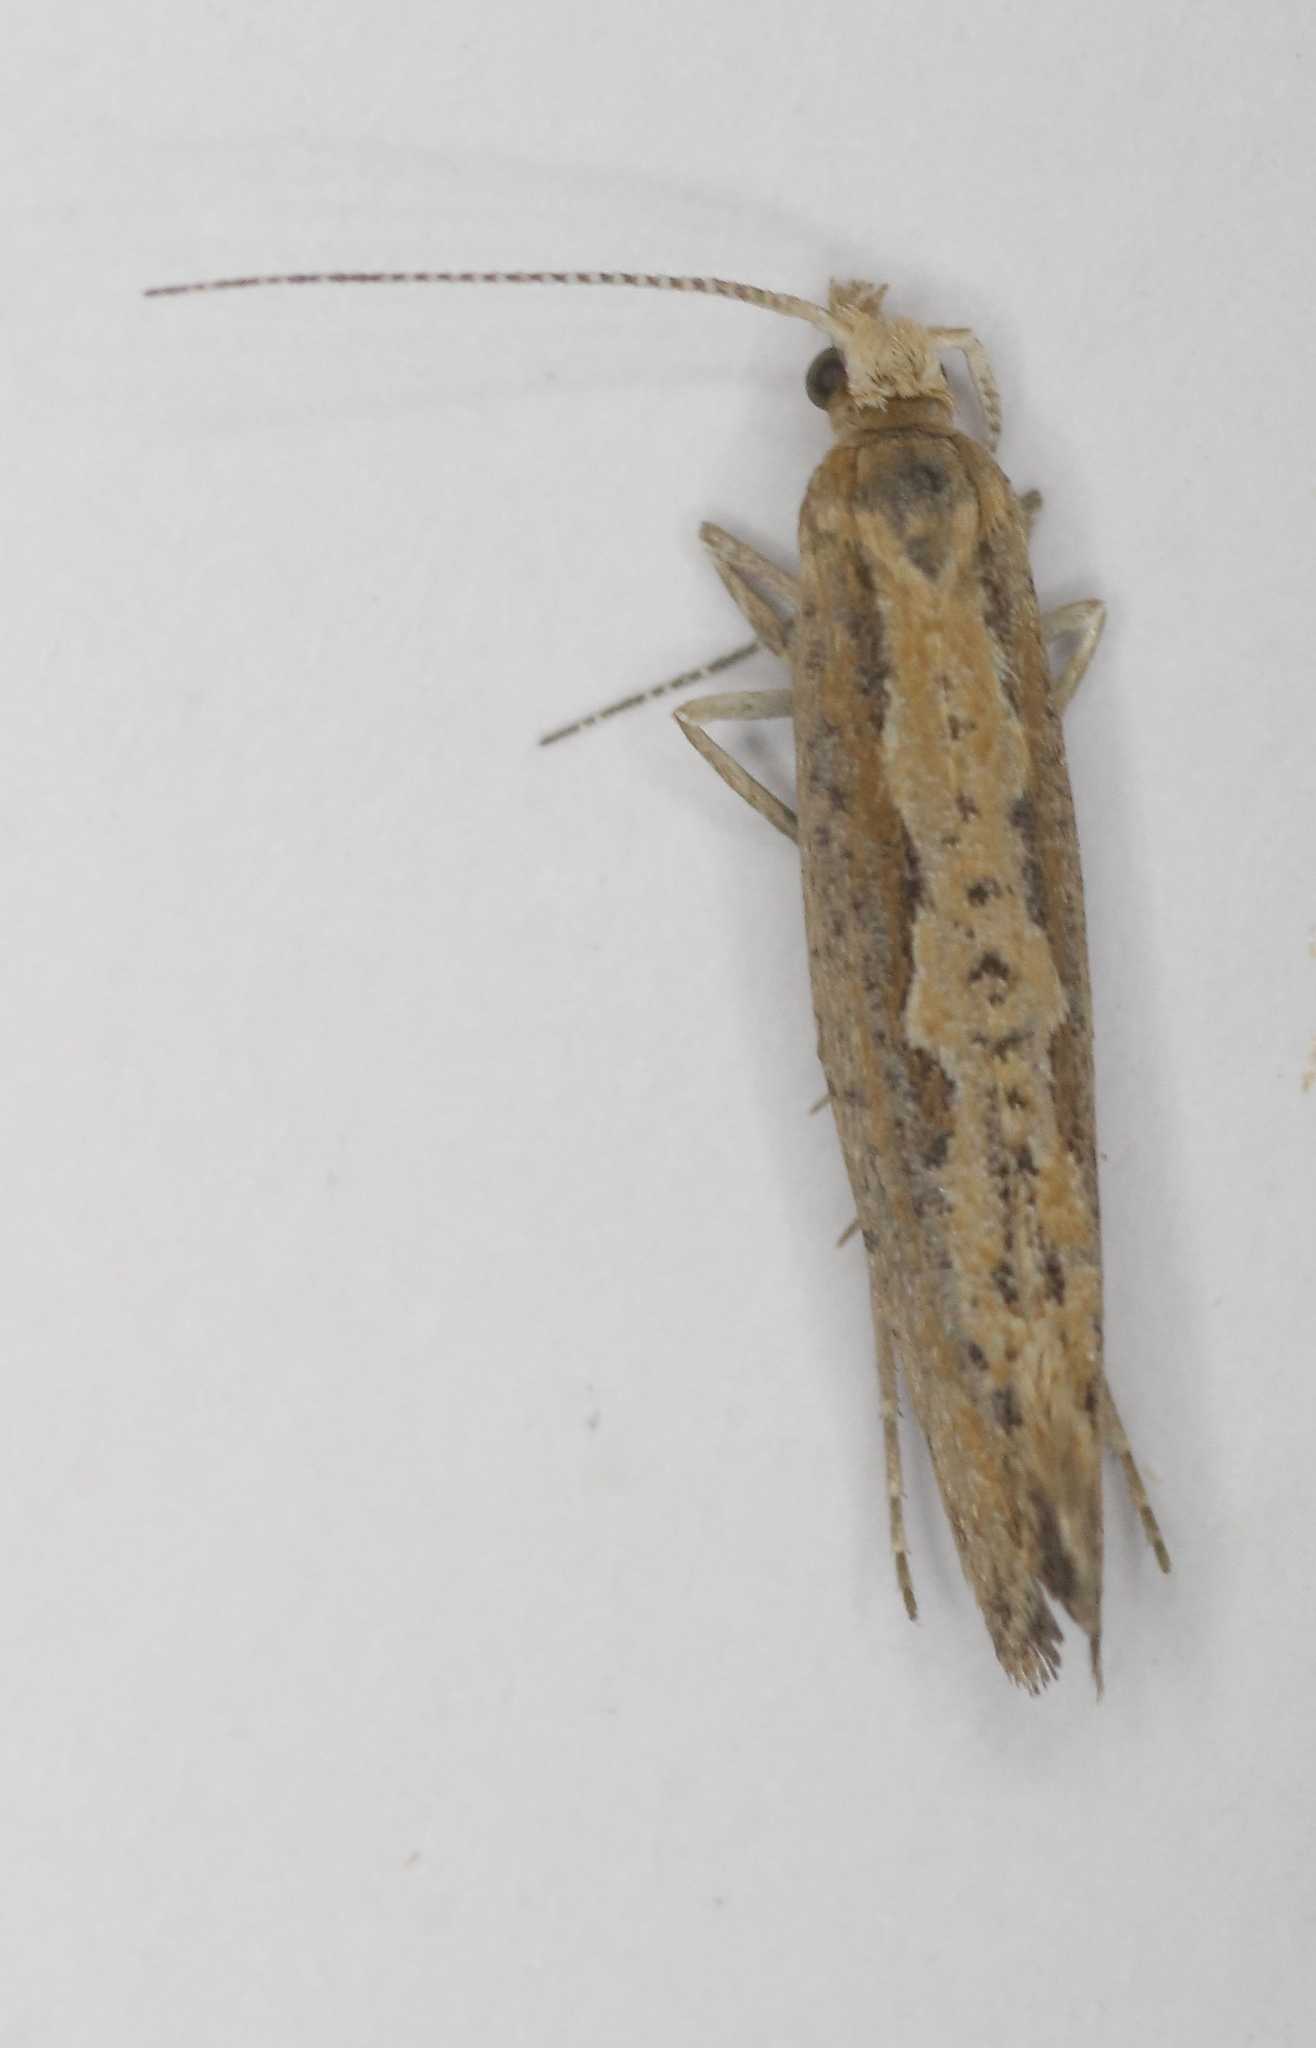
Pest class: diamondback_moth